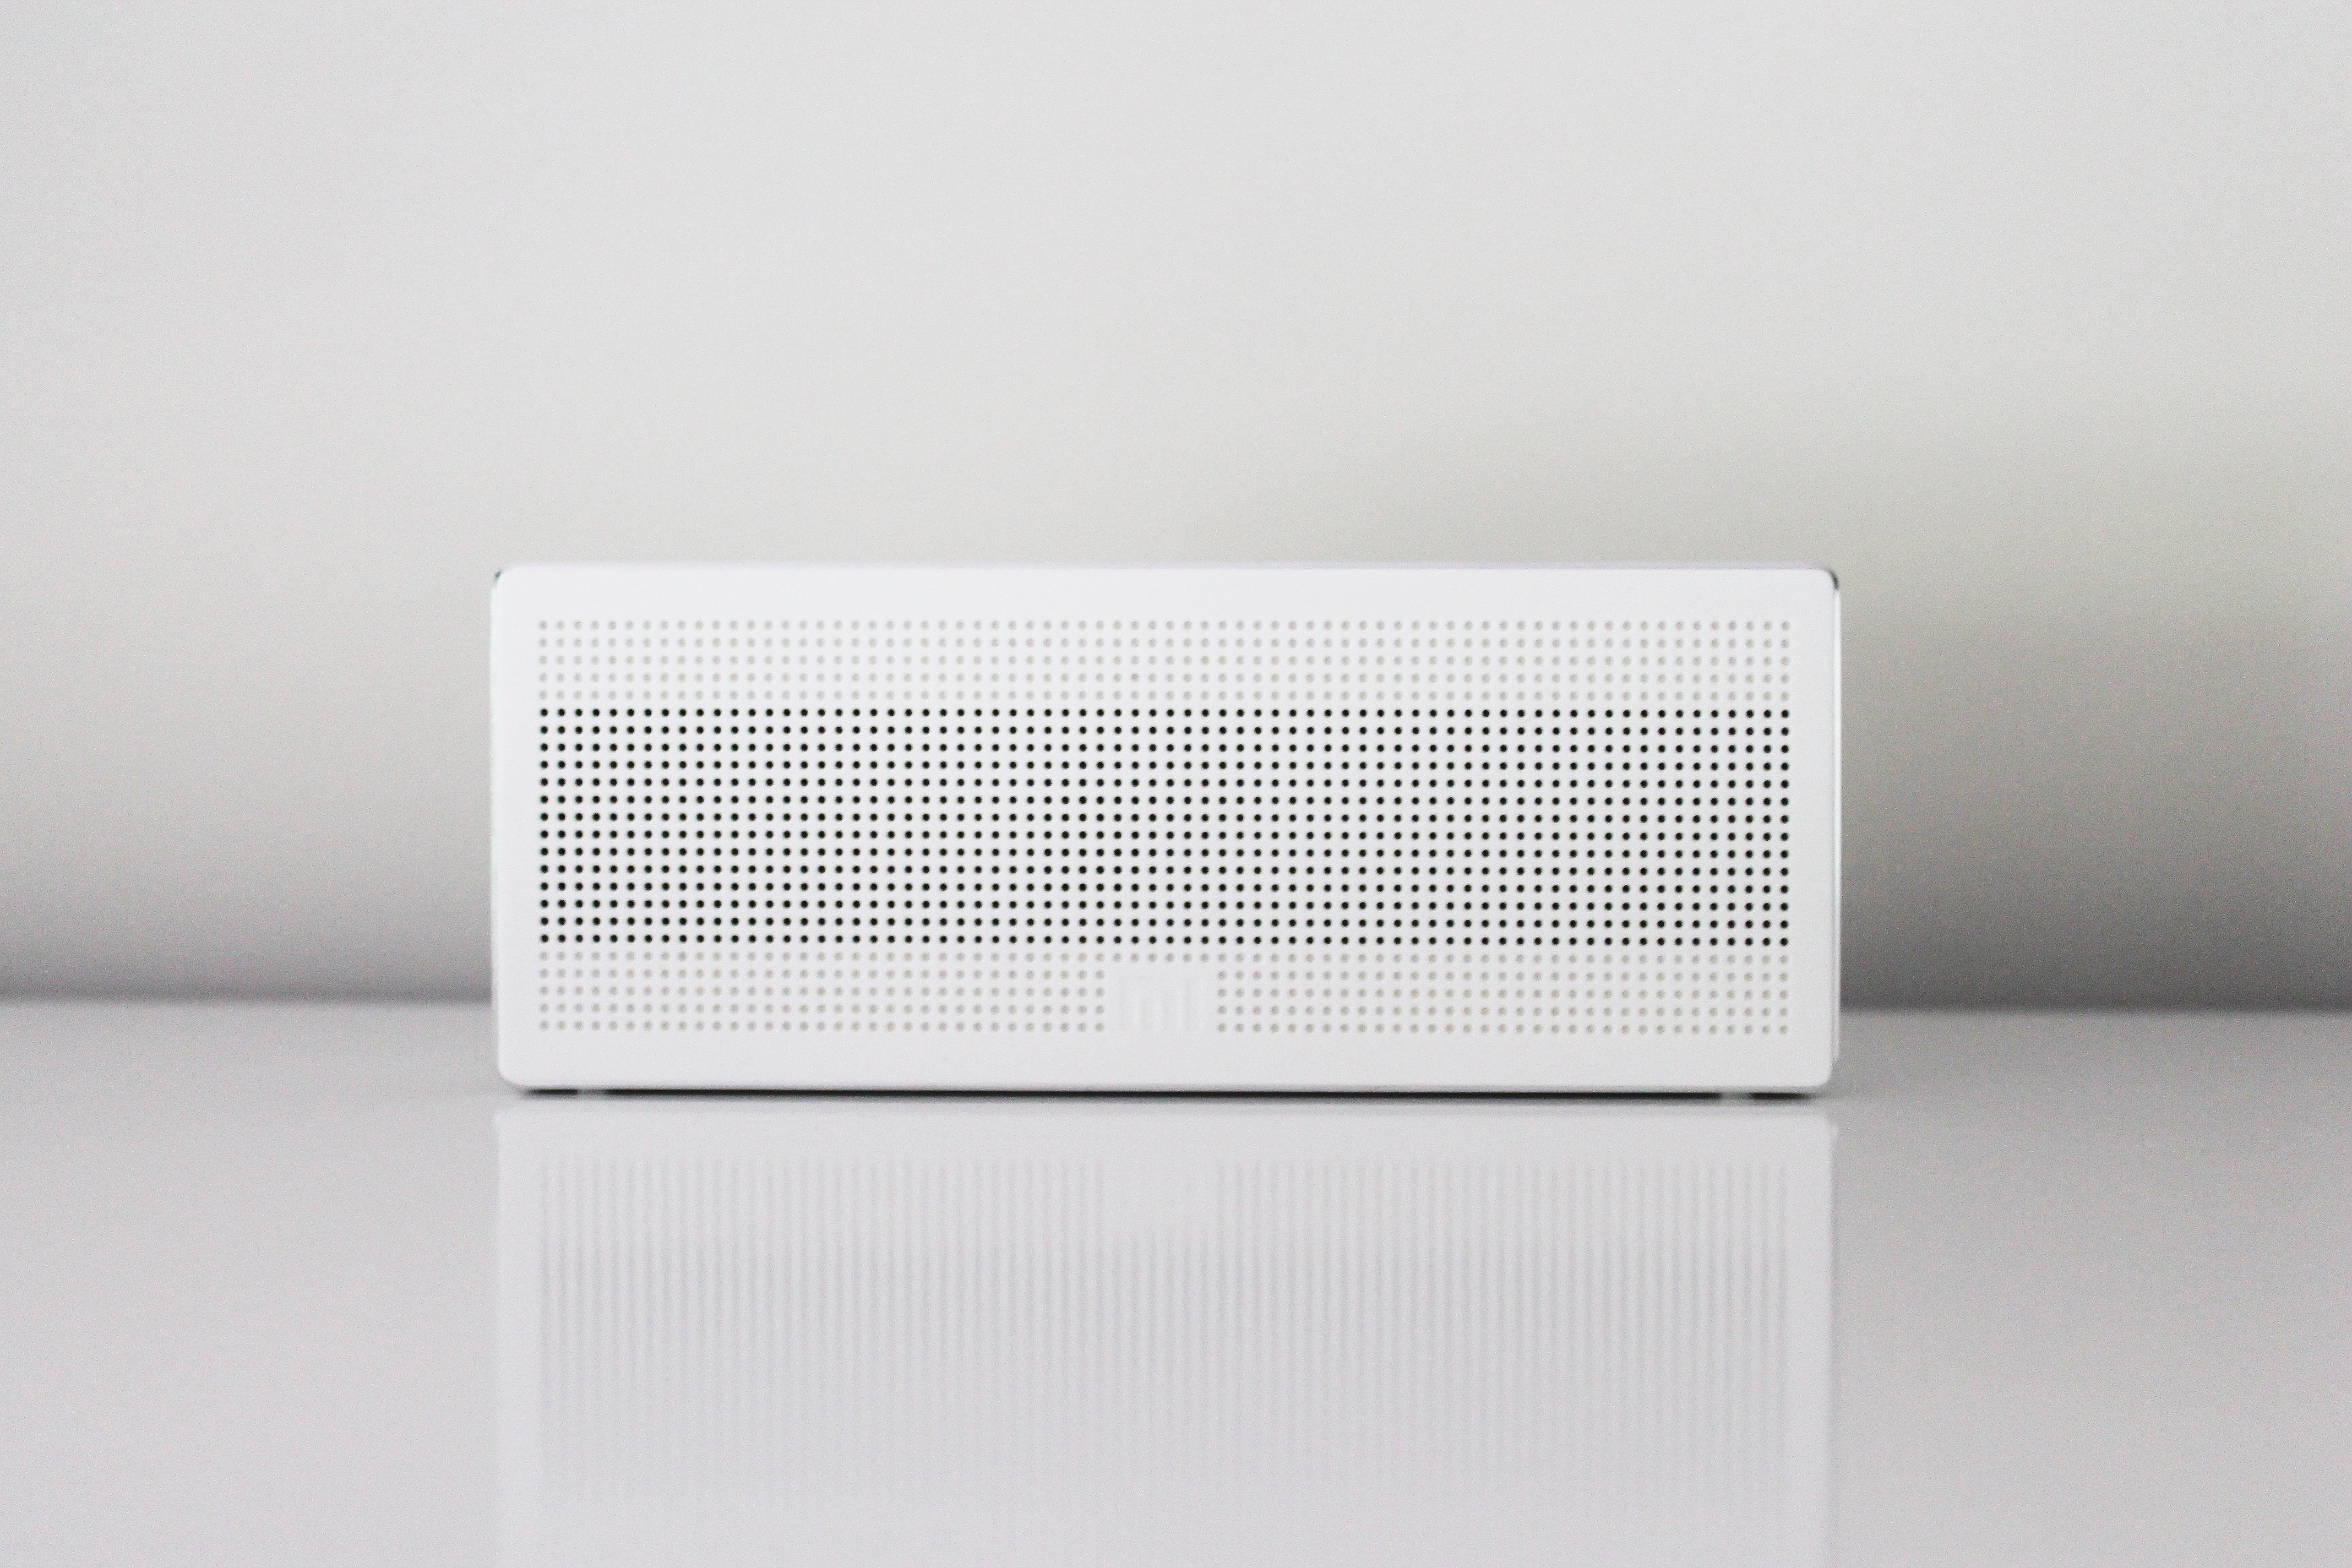
technology, white, speaker, product, multimedia, electronic device